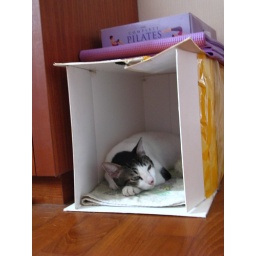
He wasn't keen on it previously but somehow after putting the towel inside, he's been sleeping in it very frequently.